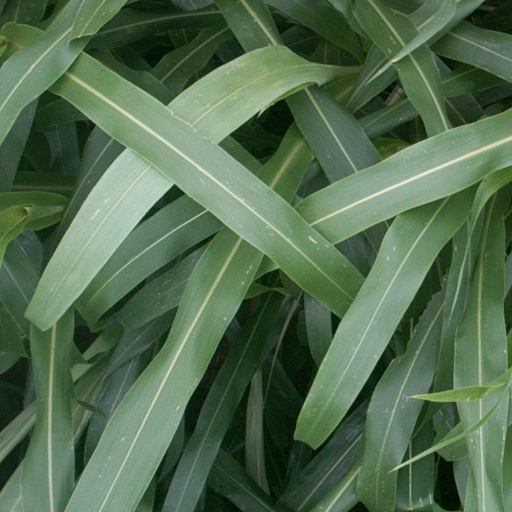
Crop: sorghum